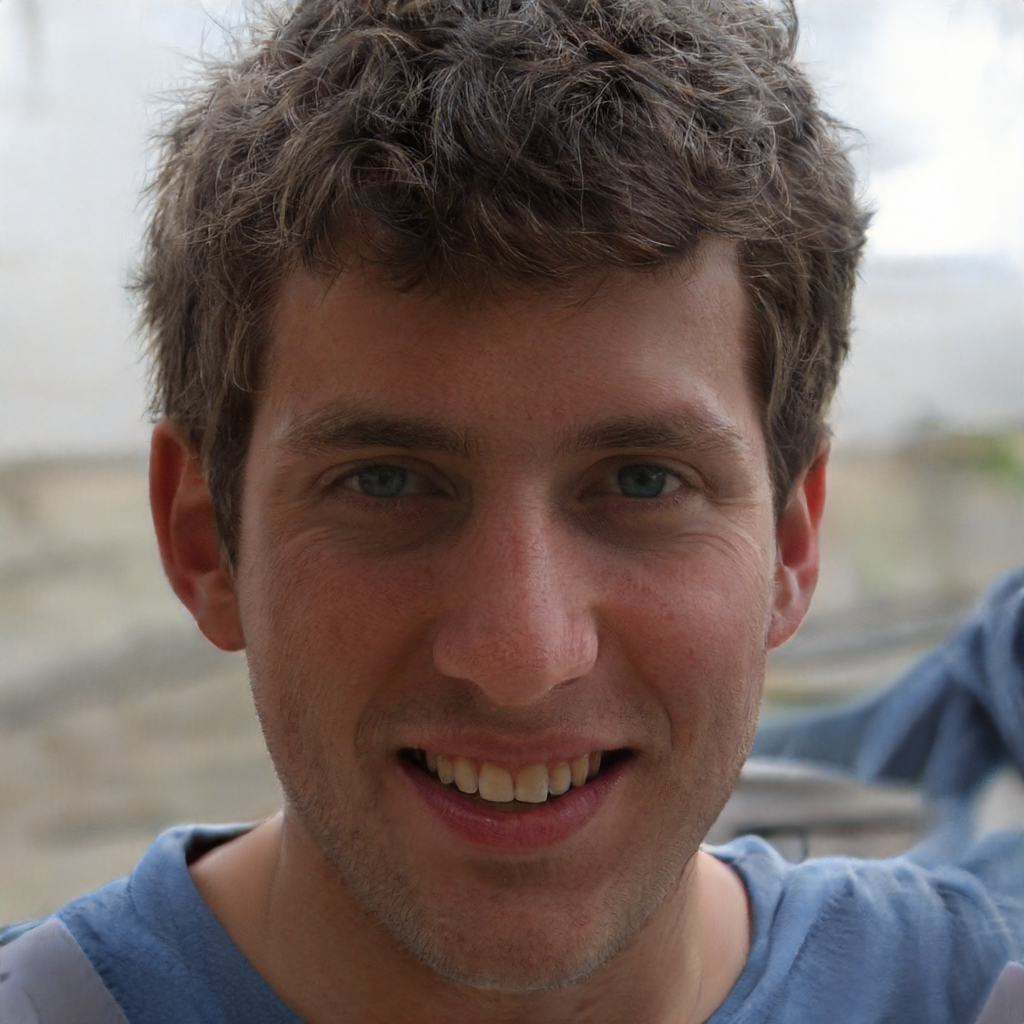
Portrait style: Real Portrait